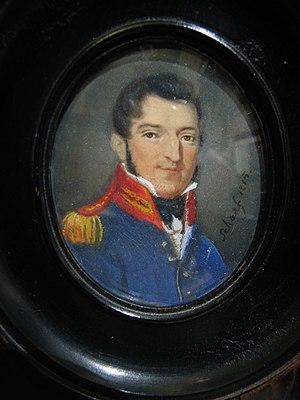
Portrait du colonel J. Gleeson, du clan O'Gleeson (Ireland), 1763-1815.
Le Bal de la Duchesse de Richmond a été organisé à Bruxelles le 15 juin 1815, la veille de la bataille de Quatre-Bras, par Charlotte Lennox, duchesse de Richmond née lady Charlotte Gordon. Son mari, Charles Lennox, commandait des troupes de réserve basées à Bruxelles, pour protéger cette ville en cas d’invasion par Napoléon Bonaparte.